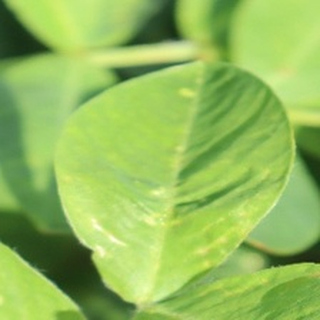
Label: healthy_groundnut